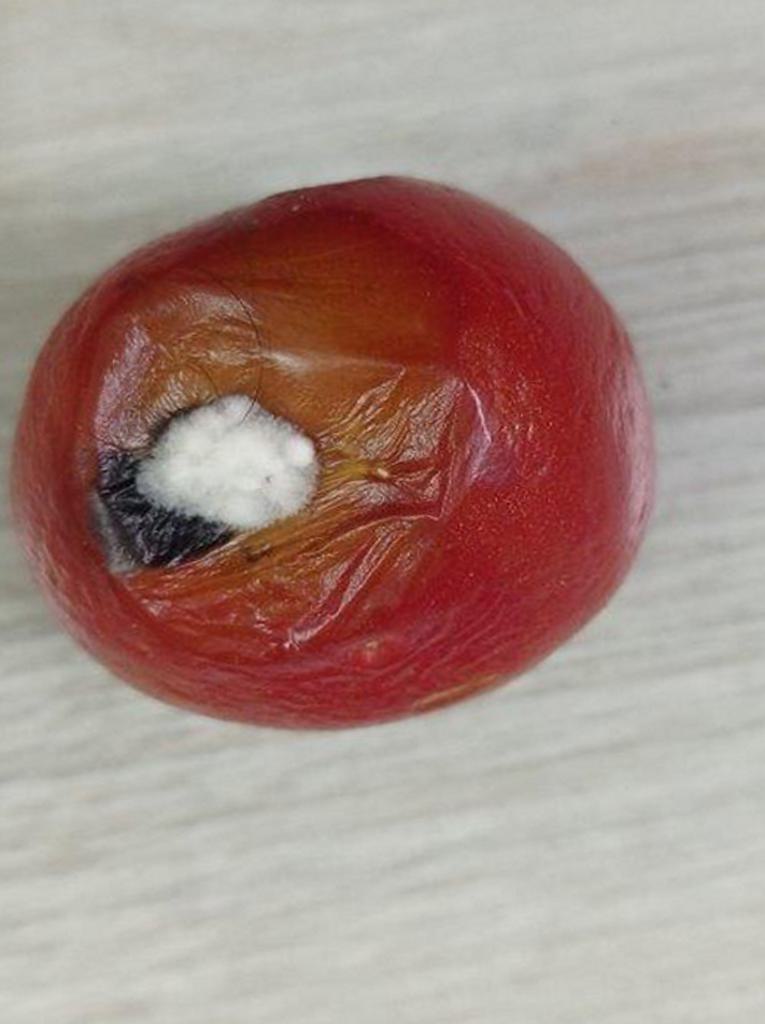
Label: Rotten